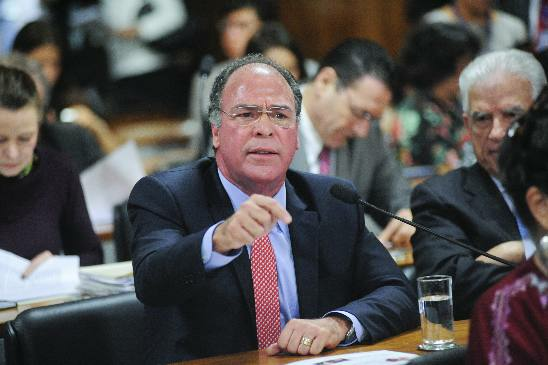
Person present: Yes